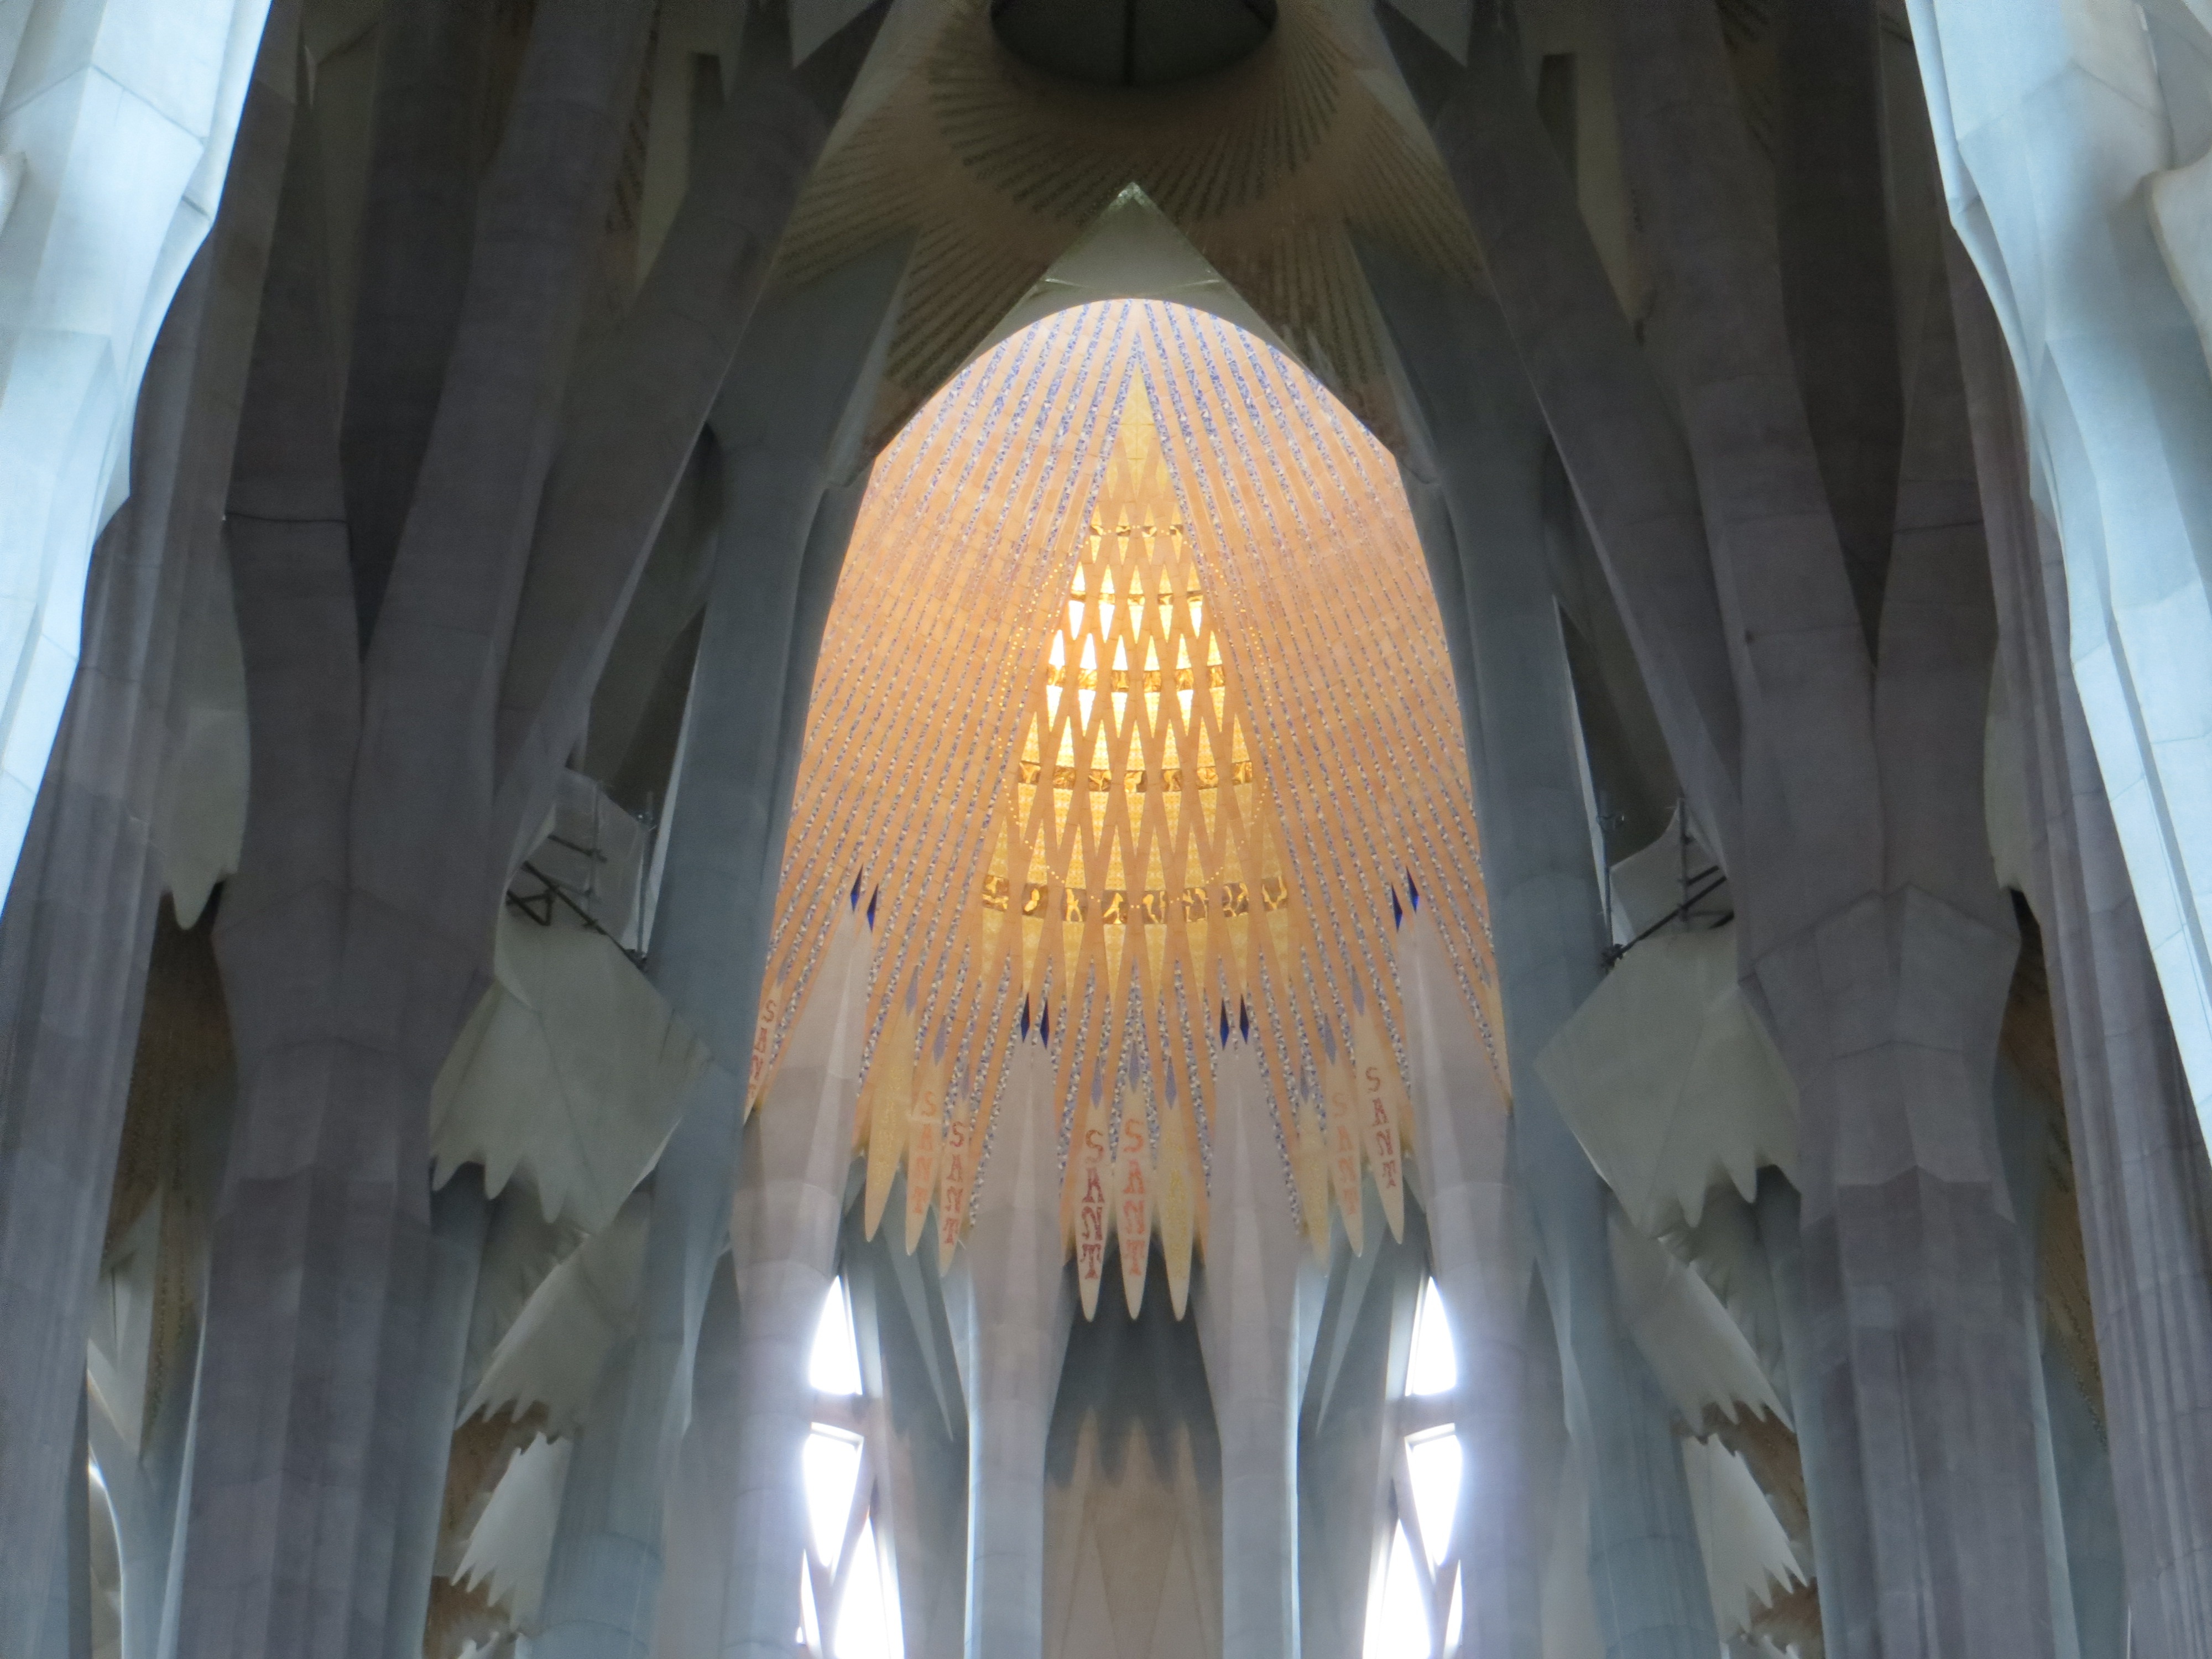
building, formation, church, cathedral, chapel, lighting, barcelona, place of worship, spiritual, temple, mosque, vault, basilica, dome, sagrada familia